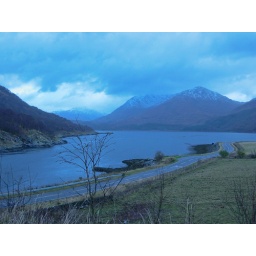
A road that goes no where among blue snow peaked mountains in Scotland